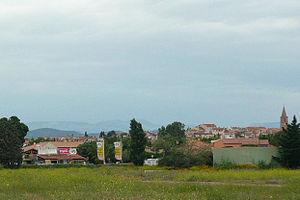
Vue sur le village de Fréjus de la base nature
Fréjus est une commune française située dans le département du Var, en région Provence-Alpes-Côte d’Azur.